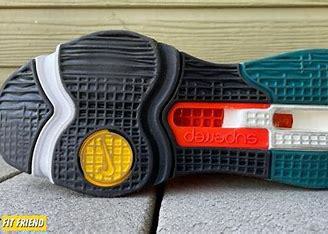
Brand: Nike
Model: Air Zoom Superrep 3